Davtashen District

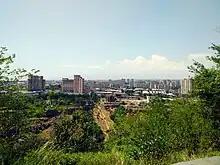
View of Davtashen

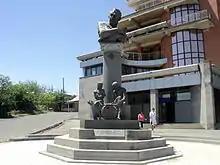
The statue of the Soviet-Armenian World Chess Champion Tigran Petrosian in Davtashen, erected in 2006 on the street bearing his name

With an area of 6.47 km, (2, 9% of the Yerevan city area), Davtashen is the second smallest district of Yerevan in terms of area. It is unofficially divided into smaller neighborhoods such as the 4 blocks of Davtashen, Northern Davtashen and Huysi Avan. The main streets of the district are Sasna Tsrer Street, Tigran Petrosian Street, Pirumians Street, Aghababyan Street and Anastas Mikoyan Street. The district administration is located on Pirumians Street. A large rectangular public park on Pirumians Street separates the 1st residential block from the 2nd residential block of Davtashen.